Curb Your Enthusiasm

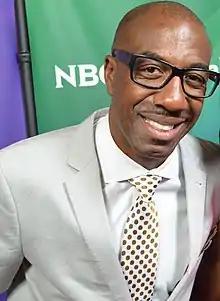
J. B. Smoove joined the series in season 6 as Leon Black. His character quickly became a fan favorite.

Among the show's many recurring roles, Richard Lewis, Ted Danson, and Wanda Sykes play fictionalized versions of themselves as old friends of Larry with whom he frequently butts heads. Shelley Berman plays Larry's father, Nat David. Richard Kind appears as Larry's cousin Andy. Bob Einstein frequently appears as Marty Funkhouser, another of Larry's longtime friends. Kaitlin Olson recurs as Becky, Cheryl's sister. In seasons 6 and 7, Vivica A. Fox appears as Loretta Black, a member of the Black family, a family of hurricane evacuees who take refuge in Larry's house upon Cheryl's invitation. Loretta becomes Larry's primary love interest for a time after he and Cheryl split up. Saverio Guerra plays Mocha Joe, who first appears in season 7 and returns as Larry's nemesis in season 10.